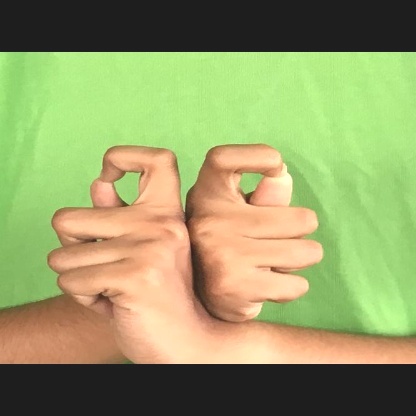
Mudra: Berunda